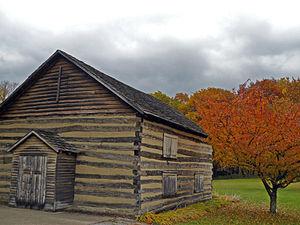
Sugarcreek Township est un township, situé dans le comté d'Armstrong, en Pennsylvanie, aux États-Unis. En 2010, il comptait une population de 1 539 habitants.